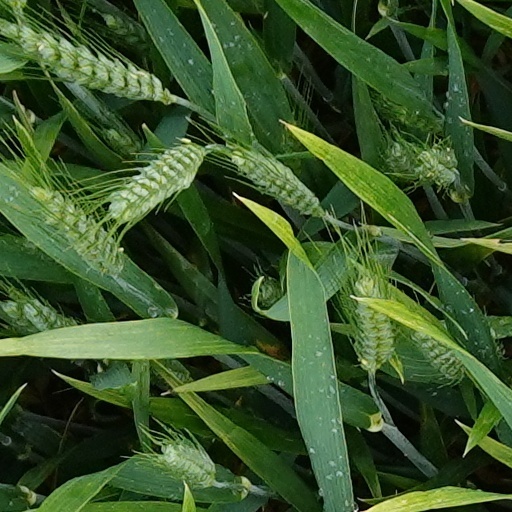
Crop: wheat